Miranda (moon)

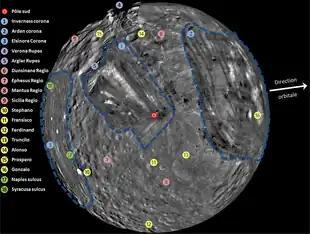
Illustration of the positions of the main geological structures on an image of Miranda

Miranda's apparent magnitude is +16.6, making it invisible to many amateur telescopes. Virtually all known information regarding its geology and geography was obtained during the flyby of Uranus made by "Voyager 2" on 25 January 1986, The closest approach of "Voyager 2" to Miranda was —significantly less than the distances to all other Uranian moons. Of all the Uranian satellites, Miranda had the most visible surface. The discovery team had expected Miranda to resemble Mimas, and found themselves at a loss to explain the moon's unique geography in the 24-hour window before releasing the images to the press. In 2017, as part of its Planetary Science Decadal Survey, NASA evaluated the possibility of an orbiter to return to Uranus some time in the 2020s. Uranus was the preferred destination over Neptune due to favourable planetary alignments meaning shorter flight times.